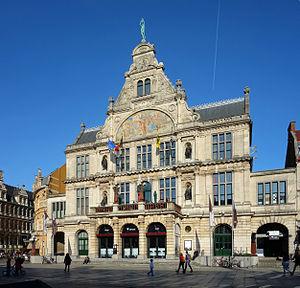
Le Nederlands Theater Gent à Gand.